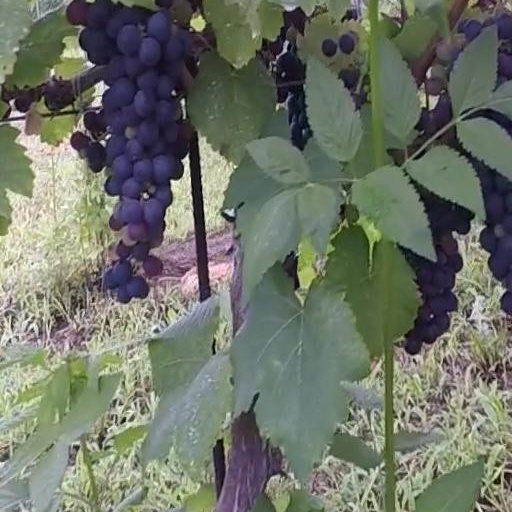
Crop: grape